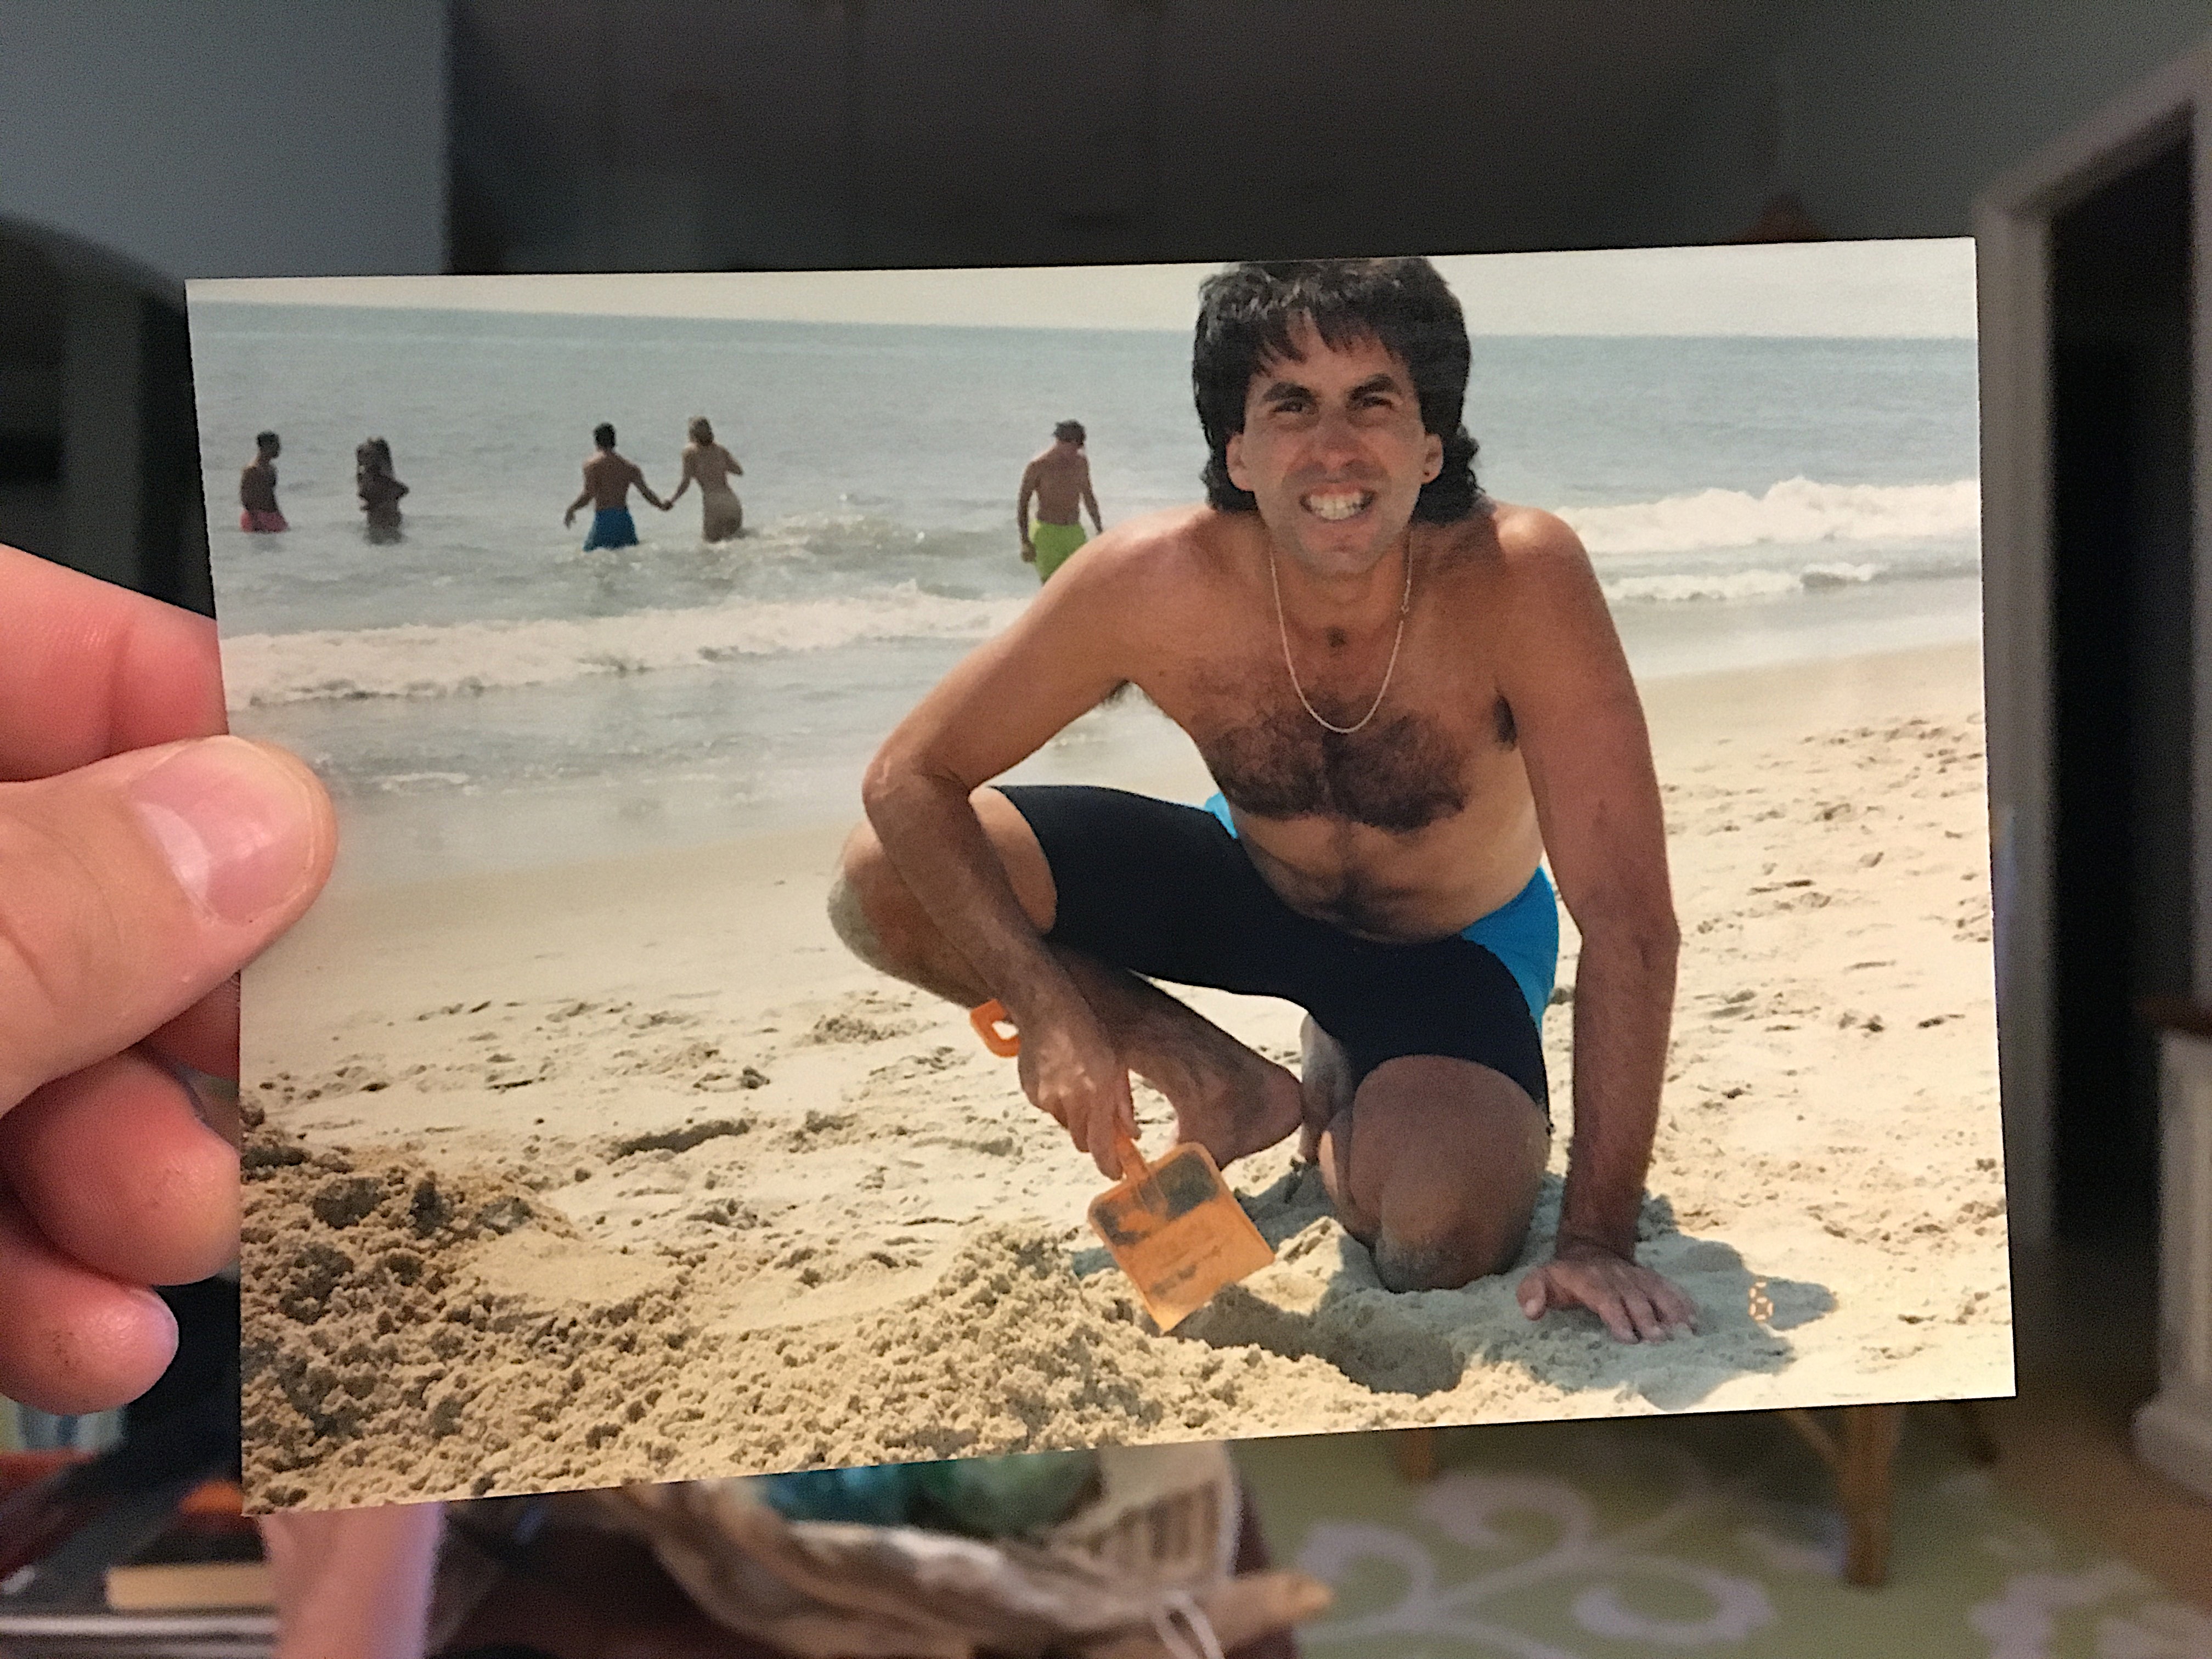
person, leg, muscle, human body, image, physical fitness